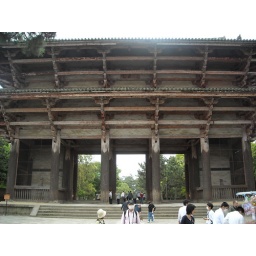
The largest wooden building in the world, housing a massive statue of Buddha.